John Arthur Macartney

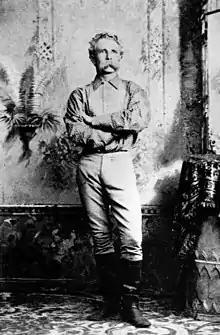
John Arthur Macartney

John Arthur Macartney (5 April 1834 - 10 June 1917) was an Irish-born Australian colonist, pastoralist, squatter and grazier who established a large number of frontier cattle stations in Queensland and the Northern Territory.